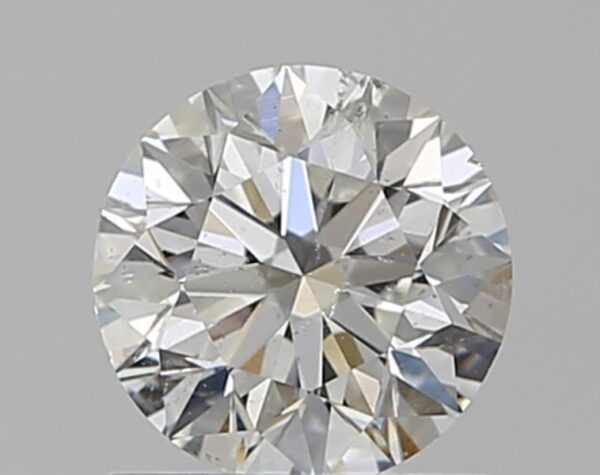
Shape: round
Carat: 0.7
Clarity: SI2
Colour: G
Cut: EX
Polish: EX
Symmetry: EX
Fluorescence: F
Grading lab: GIA
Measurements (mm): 5.61 x 5.65 x 3.56